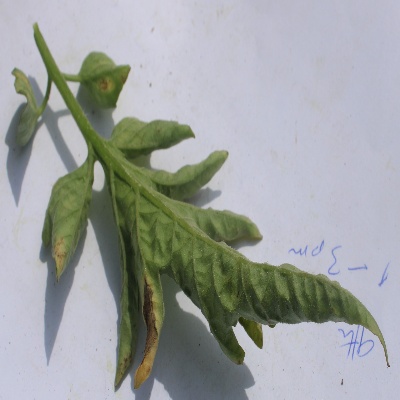
Crop: Tomato
Condition: leaf curl